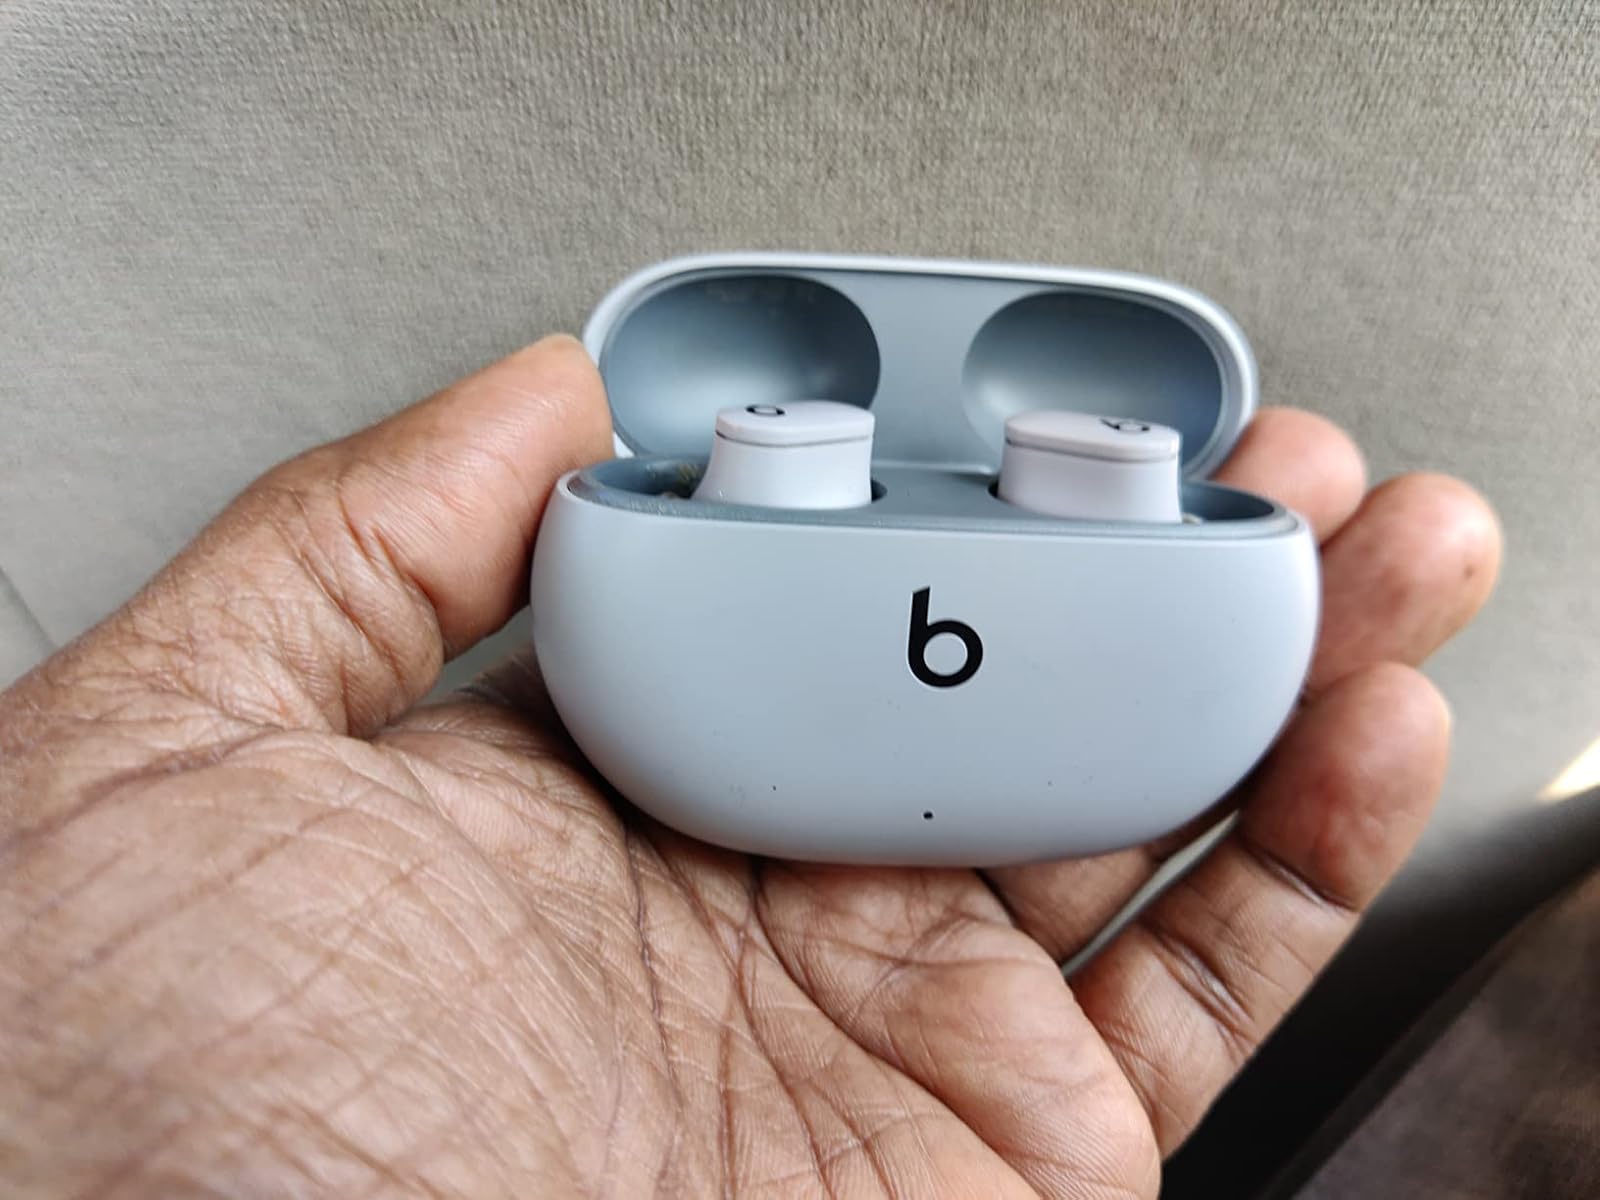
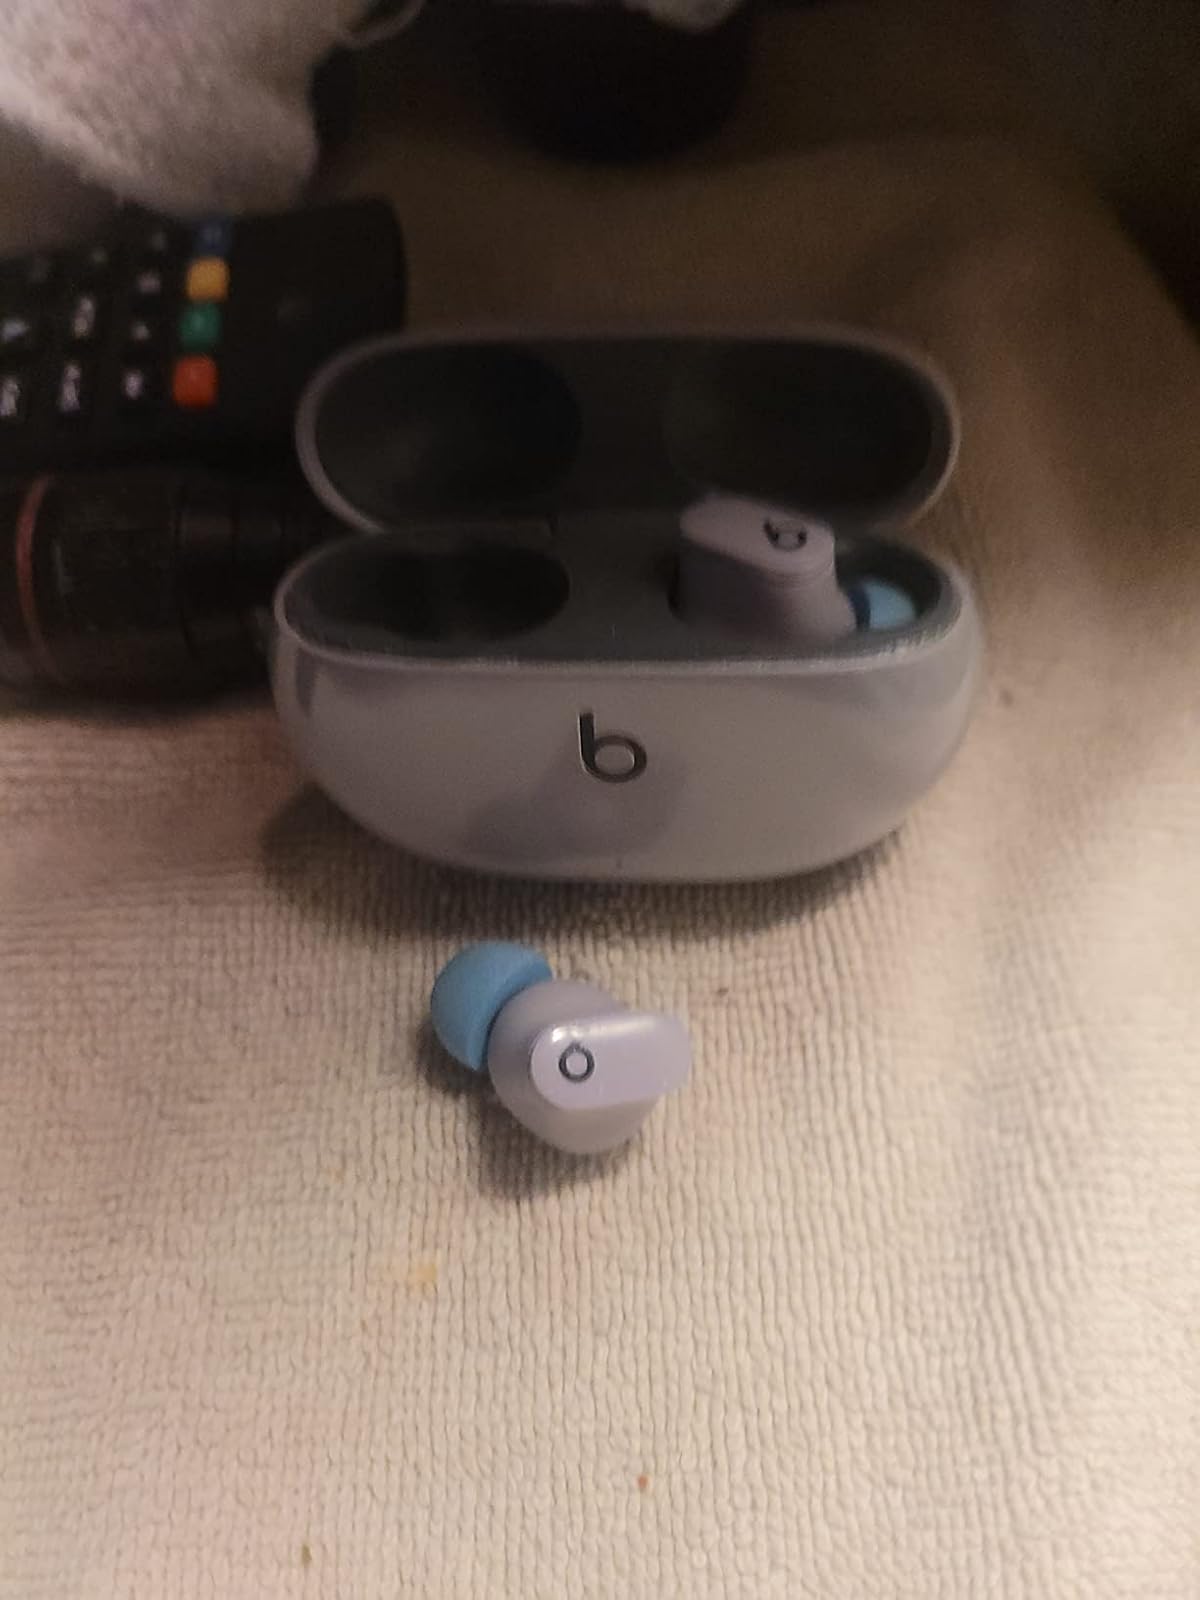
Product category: earbuds
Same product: yes